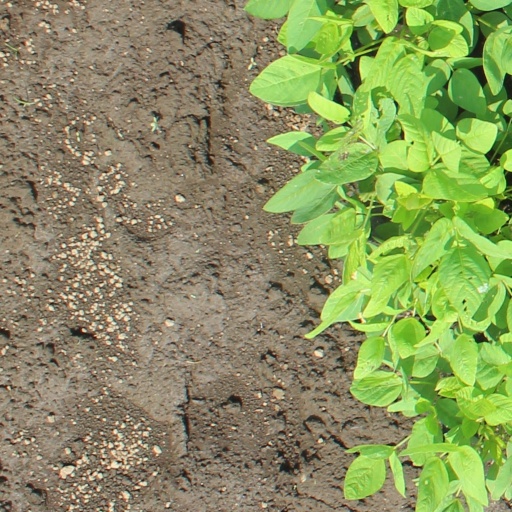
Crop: soybean